Yevgeniy Chazov

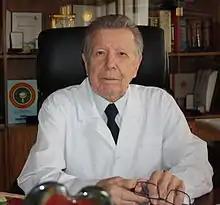
Chazov in 2014

Yevgeniy Ivanovich Chazov (10 June 1929 – 12 November 2021) was a physician of the Soviet Union and Russia, specializing in cardiology, Chief of the Fourth Directorate of the ministry of health, academic of the Russian Academy of Sciences and the Russian Academy of Medical Sciences, a recipient of numerous awards and decorations, Soviet, Russian, and foreign.